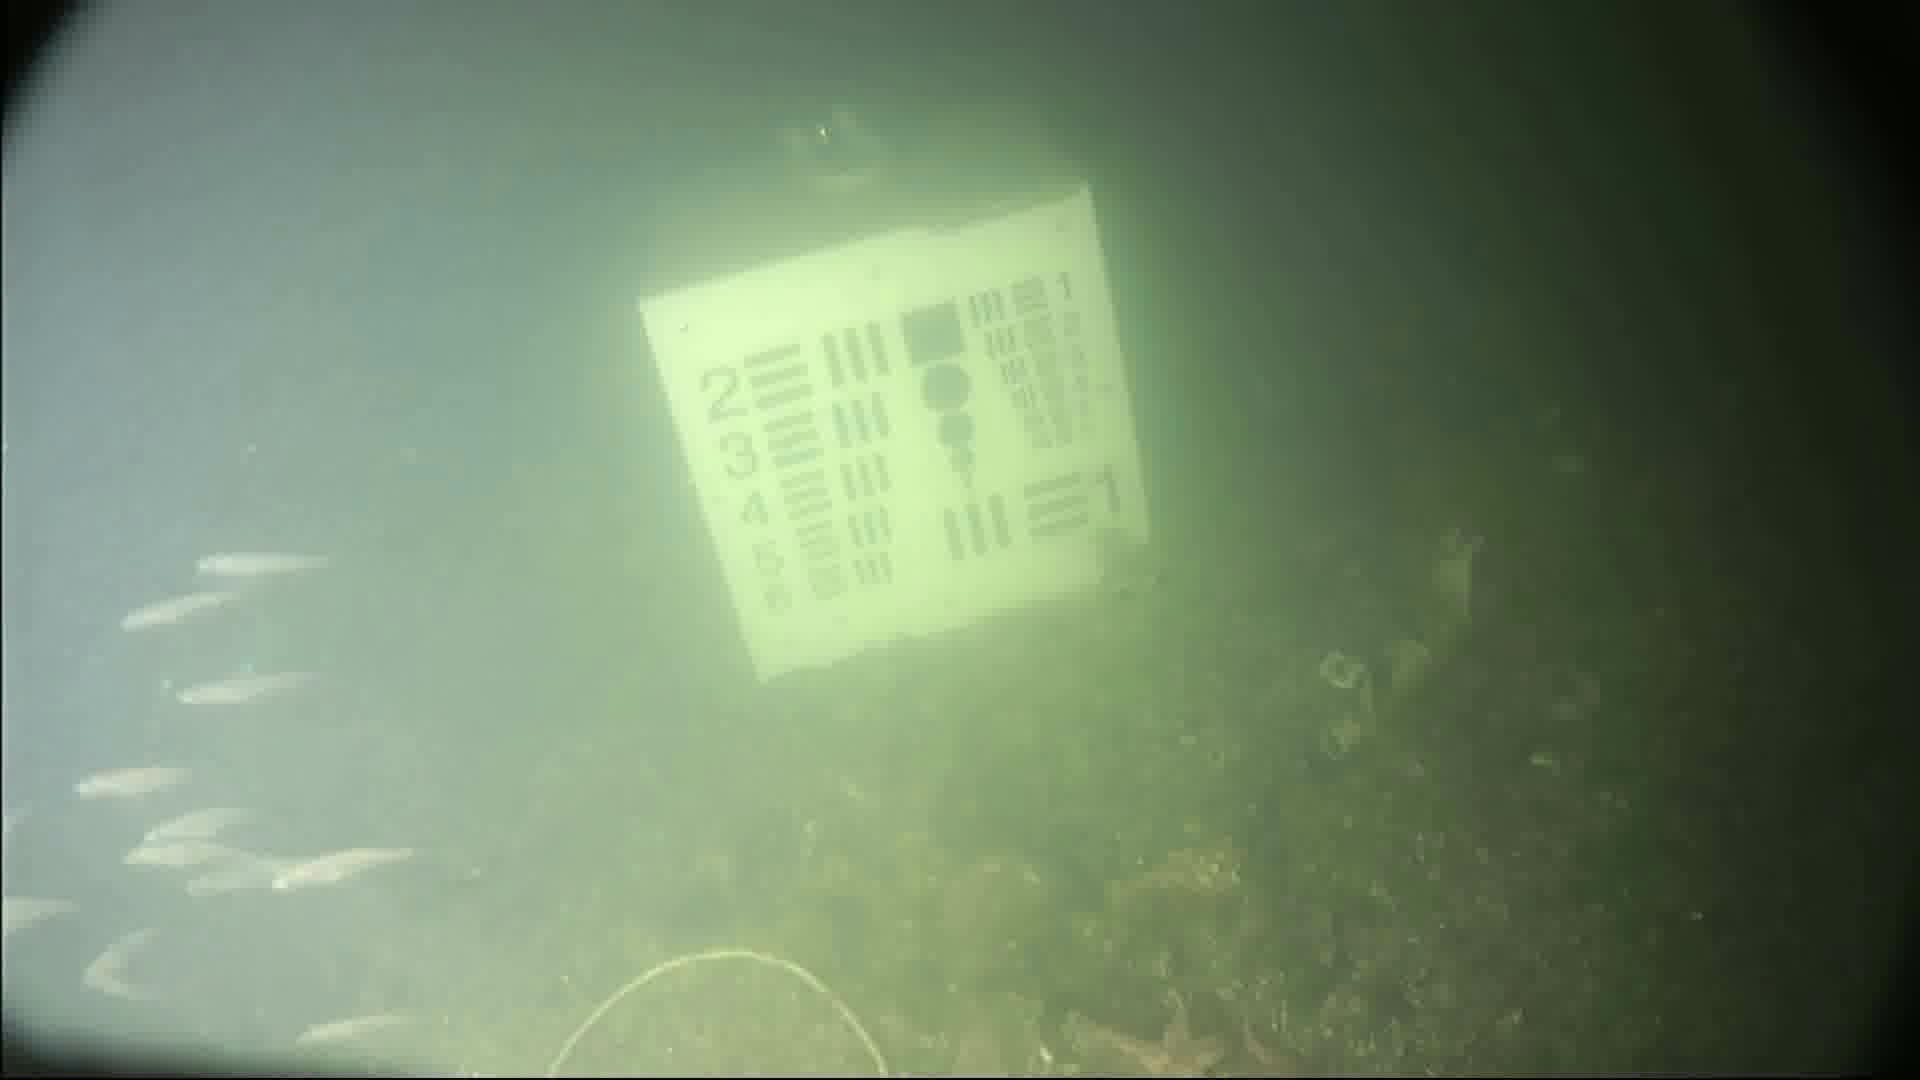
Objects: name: small_fish
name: starfish